Jemmy Button

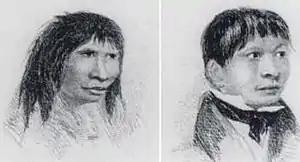
Two views of Jemmy Button from FitzRoy's "Narrative" (1839)

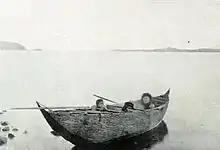
A Yagan family inside a canoe

Orundellico, known as "Jeremy Button" or "Jemmy Button" or "Jimmy Button" (c. 1815–1864), was a member of the Yahgan (or Yámana) people from islands around Tierra del Fuego in modern Chile and Argentina. He was taken to England by Captain FitzRoy in HMS "Beagle" and became a celebrity there for a period.